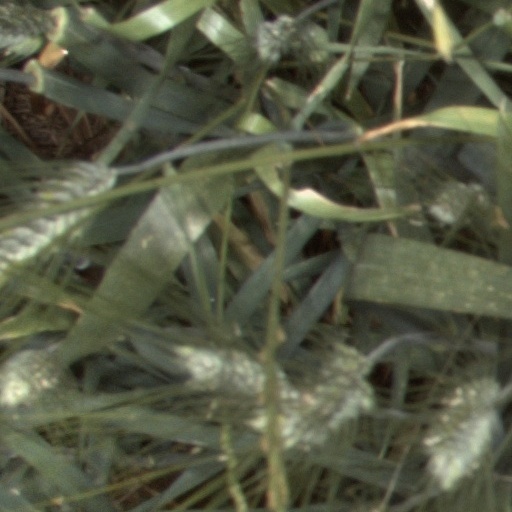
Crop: wheat